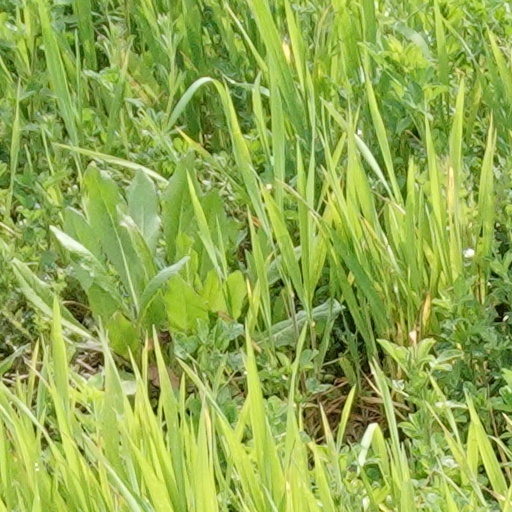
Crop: wheat